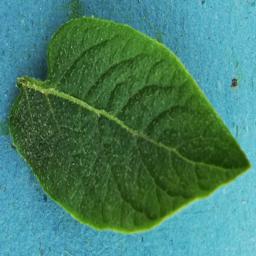
Etiqueta: Sana